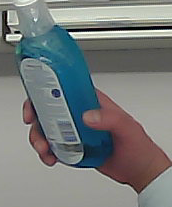
Product: sensodyne_mouthwash